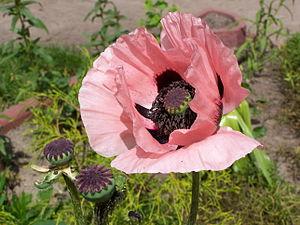
Un pavot à opium. Katowice, Pologne. Polski: Mak lekarski w Katowicach. --&gt
Le Papaver somniferum, ou Pavot à opium est une plante herbacée dont on tire l'opium, qui est le latex s'écoulant des capsules du pavot.
Le pavot somnifère ou pavot à opium, appelé également « pavot des jardins », est une espèce de plante herbacée annuelle de la famille des Papaveraceae originaire d'Europe méridionale et d'Afrique du Nord.